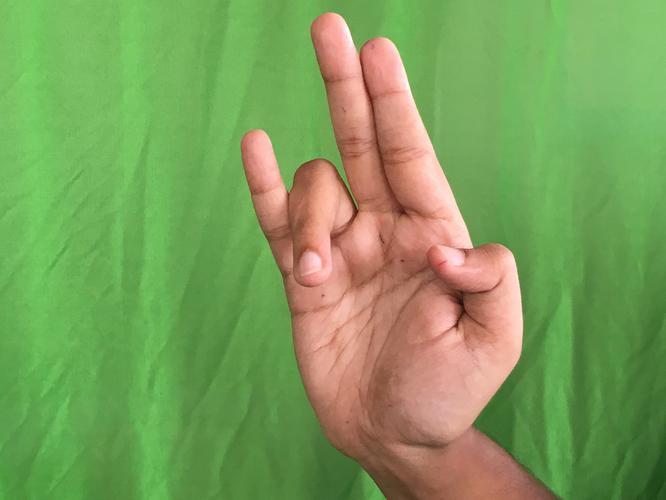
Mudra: Tripathaka
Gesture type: single_hand